Israel in the Eurovision Song Contest 2008

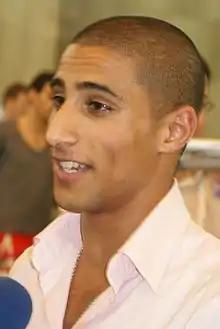
Boaz Ma'uda during a press interview

It was announced in September 2007 that the competition's format would be expanded to two semi-finals in 2008. According to the rules, all nations with the exceptions of the host country and the "Big Four" (France, Germany, Spain and the United Kingdom) are required to qualify from one of two semi-finals in order to compete for the final; the top nine songs from each semi-final as determined by televoting progress to the final, and a tenth was determined by back-up juries. The European Broadcasting Union (EBU) split up the competing countries into six different pots based on voting patterns from previous contests, with countries with favourable voting histories put into the same pot. On 28 January 2008, a special allocation draw was held which placed each country into one of the two semi-finals. Israel was placed into the first semi-final, to be held on 20 May 2008. The running order for the semi-finals was decided through another draw on 17 March 2008 and Israel was set to perform in position 2, following the entry from and before the entry from .